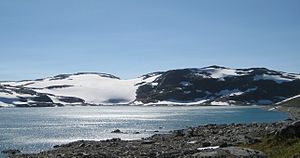
Alvsnosi
Alvsnosi er et bjerg i Aurland kommune i Vestland fylke i Norge. Det ligger nordvest for Geiterygghytta i Skarvheimen, lige nord for Hallingskarvet nationalpark og har en højde på 1.708 meter over havet. Der er to mindre gletsjere på henholdsvis nordøst- og sydøstsiden.